Daimler Company

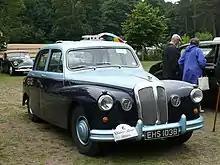
Daimler Majestic Major, 1964 example

Sir Bernard Docker, chairman of the parent company, took the extra responsibility of Daimler's managing director in January 1953 when James Leek was unable to continue through illness. Car buyers were still waiting for the new (Churchill) government's easing of the 'temporary' swingeing purchase tax promised in the lead up to the snap-election held during the 1951 Earl's Court Motor Show. Lady Docker told her husband to rethink his marketing policies. 3-litre Regency production was stopped. In the hope of keeping 4,000+ employed the Consort price was dropped from 4 February 1953 to the expected new tax-inclusive level.